Blue whale

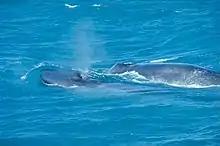
A blue whale calf with its mother

The blue whale is usually solitary, but can be found in pairs. When productivity is high enough, blue whales can be seen in gatherings of more than 50 individuals. Populations may go on long migrations, traveling to their summer feeding grounds towards the poles and then heading to their winter breeding grounds in more equatorial waters. The animals appear to use memory to locate the best feeding areas. There is evidence of alternative strategies, such as year-round residency, and partial (where only some individuals migrate) or age/sex-based migration. Some whales have been recorded feeding in breeding grounds. Blue whale typically swim at but may swim faster at during encounters with boats, predators or other individuals. Their massive size limits their ability to breach.